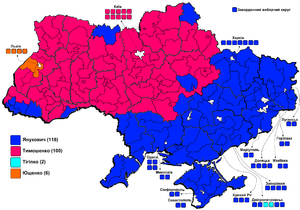
L'élection présidentielle ukrainienne de 2010 s'est tenue les 17 janvier et 7 février. Pouvaient se présenter, selon l'actuelle Constitution, toute personne âgée d'au moins 35 ans et qui réside en Ukraine depuis dix années au minimum. Cette élection au scrutin uninominal majoritaire à deux tours, la cinquième depuis l'indépendance de l'URSS, a vu l'élection de Viktor Ianoukovytch au poste de président de la République, pour un mandat de cinq ans.